Fives

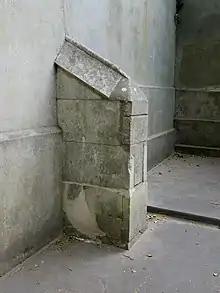
A buttress at the High Elms Country Park Eton fives courts

Several regional varieties of fives exist; however, most games played are either Rugby fives or Eton fives. Of the two, Etonian fives is the older, being played since the 17th century. The two major variants of the game differ primarily in the construction of the court, with Eton fives including a buttress and inside the court, and an open back wall.